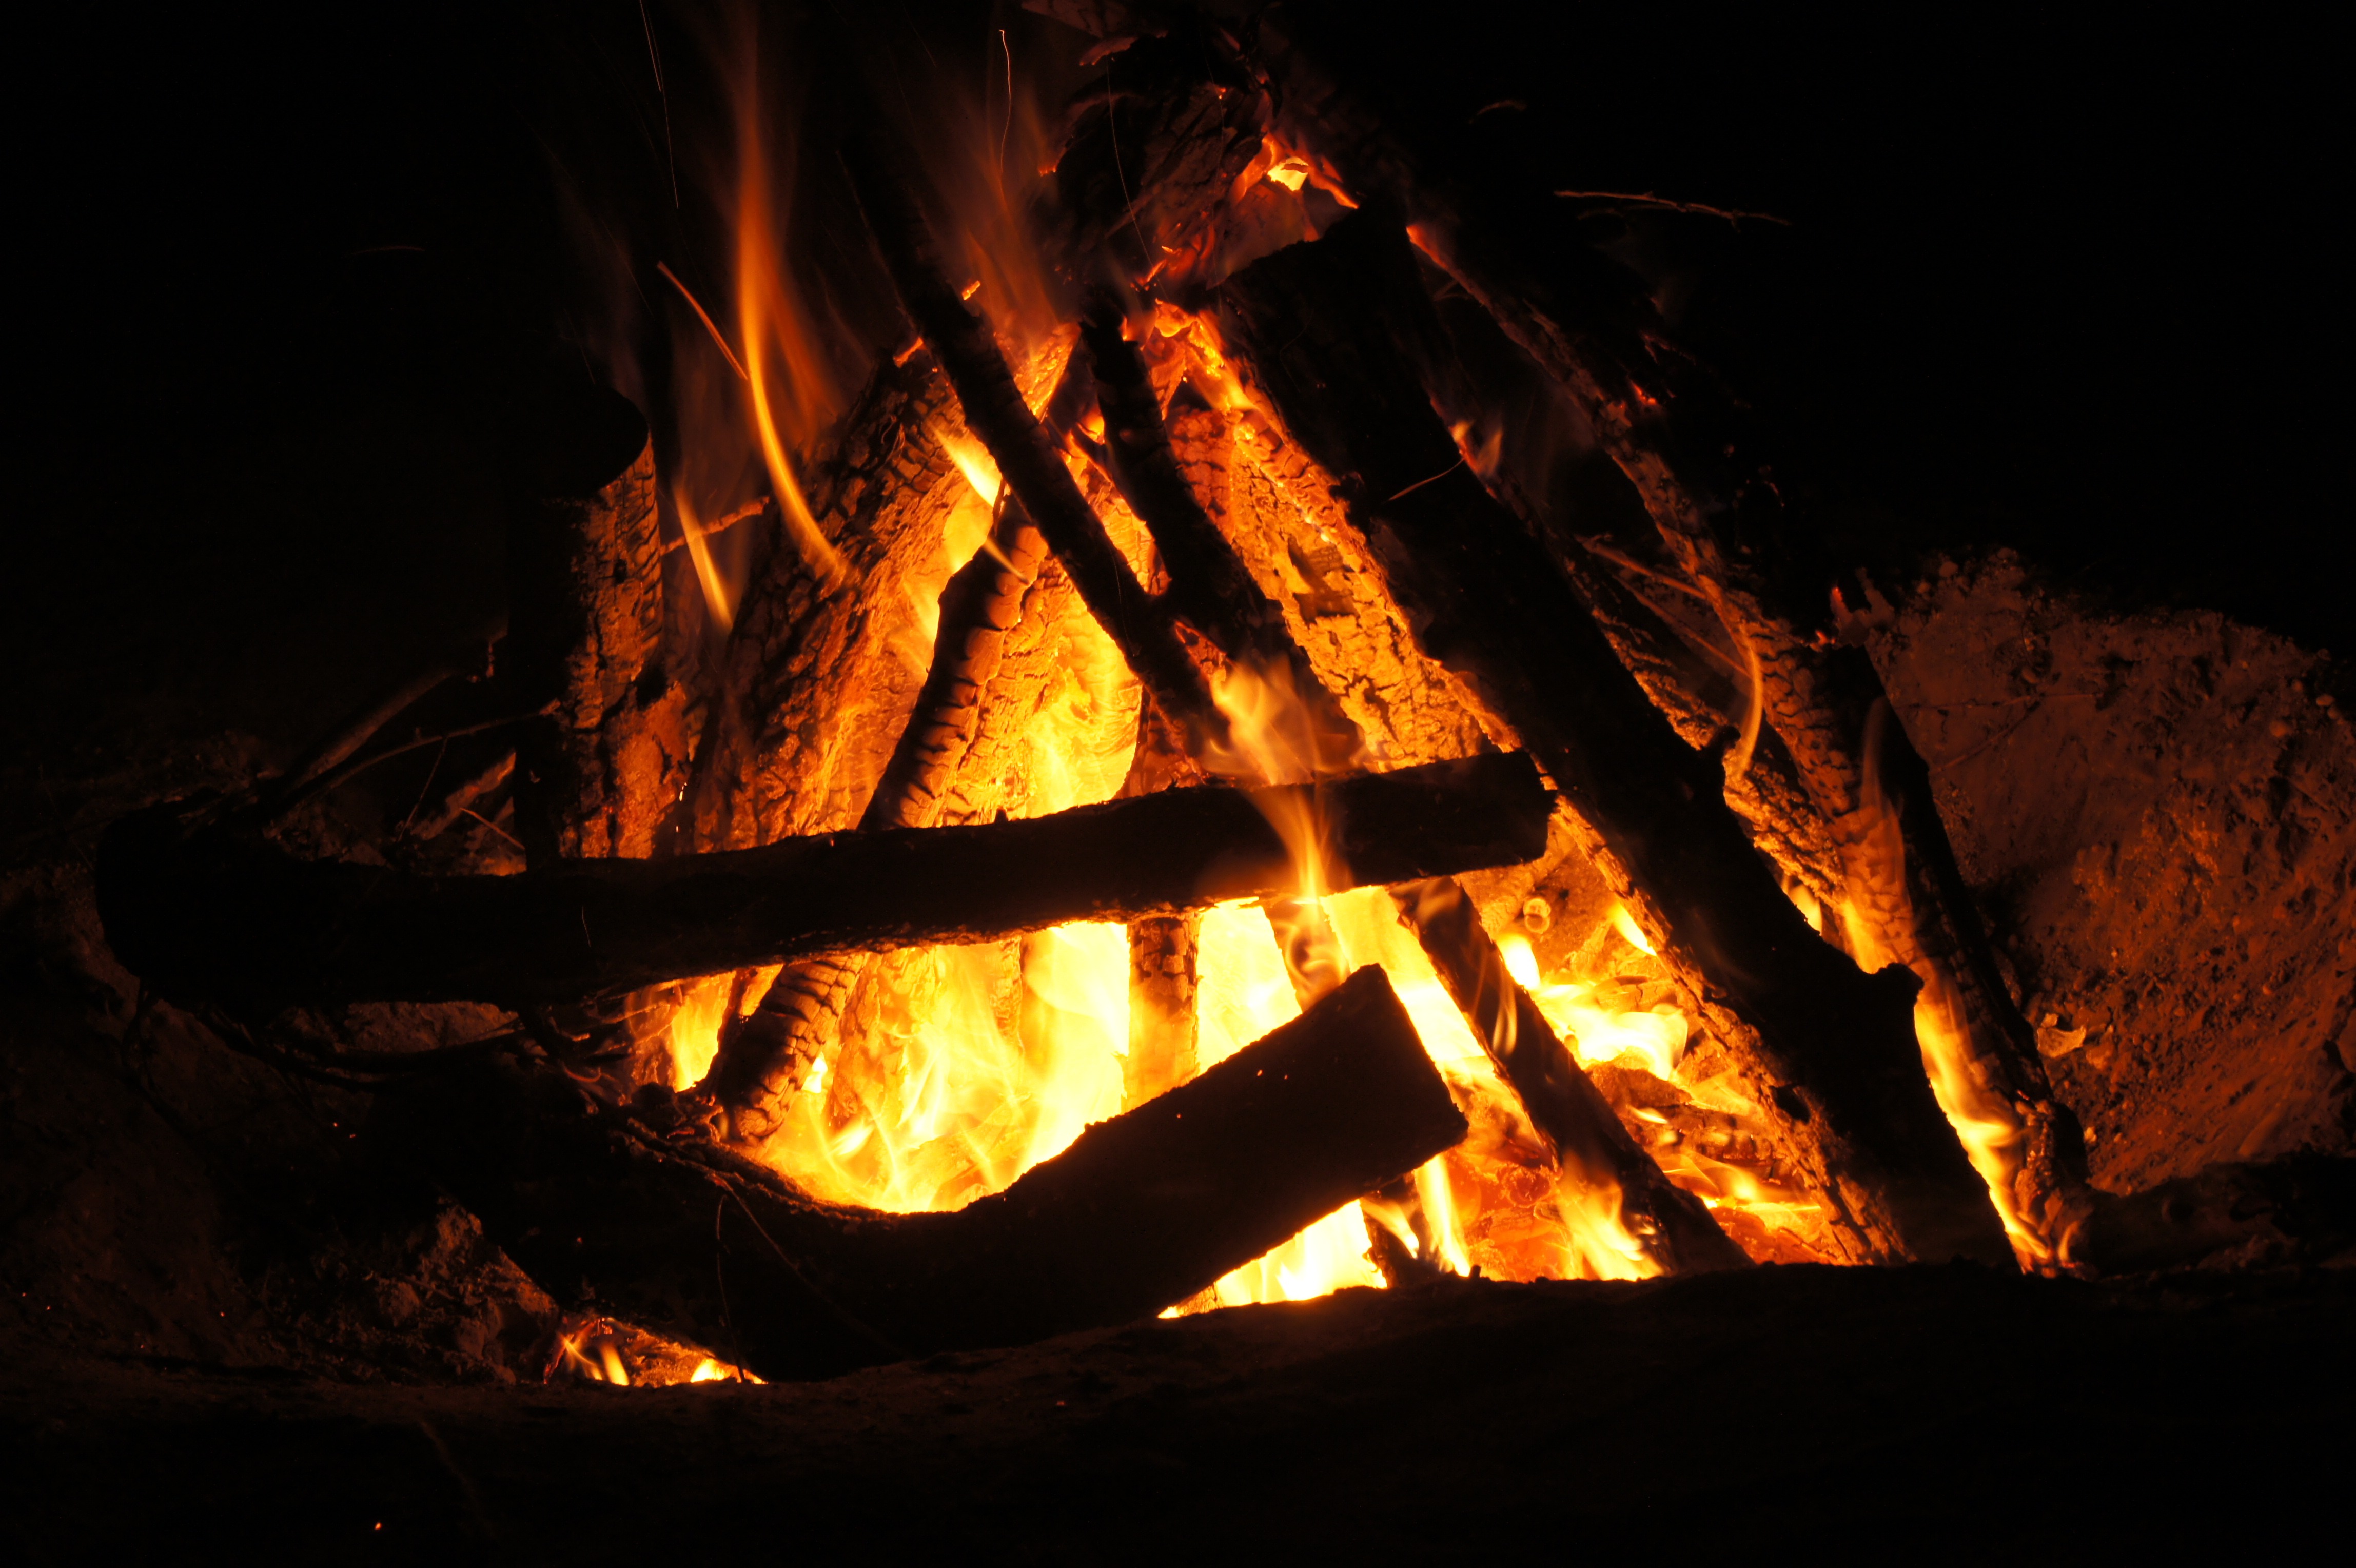
wood, flame, fire, darkness, campfire, bonfire, burn, blaze, heiss, geological phenomenon